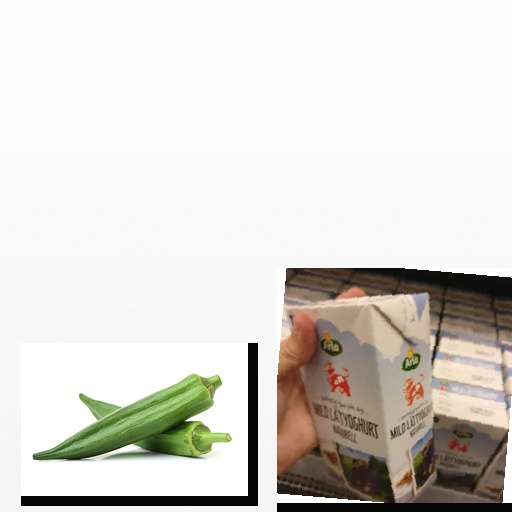
Food items: okra, natural_low_fat_yogurt